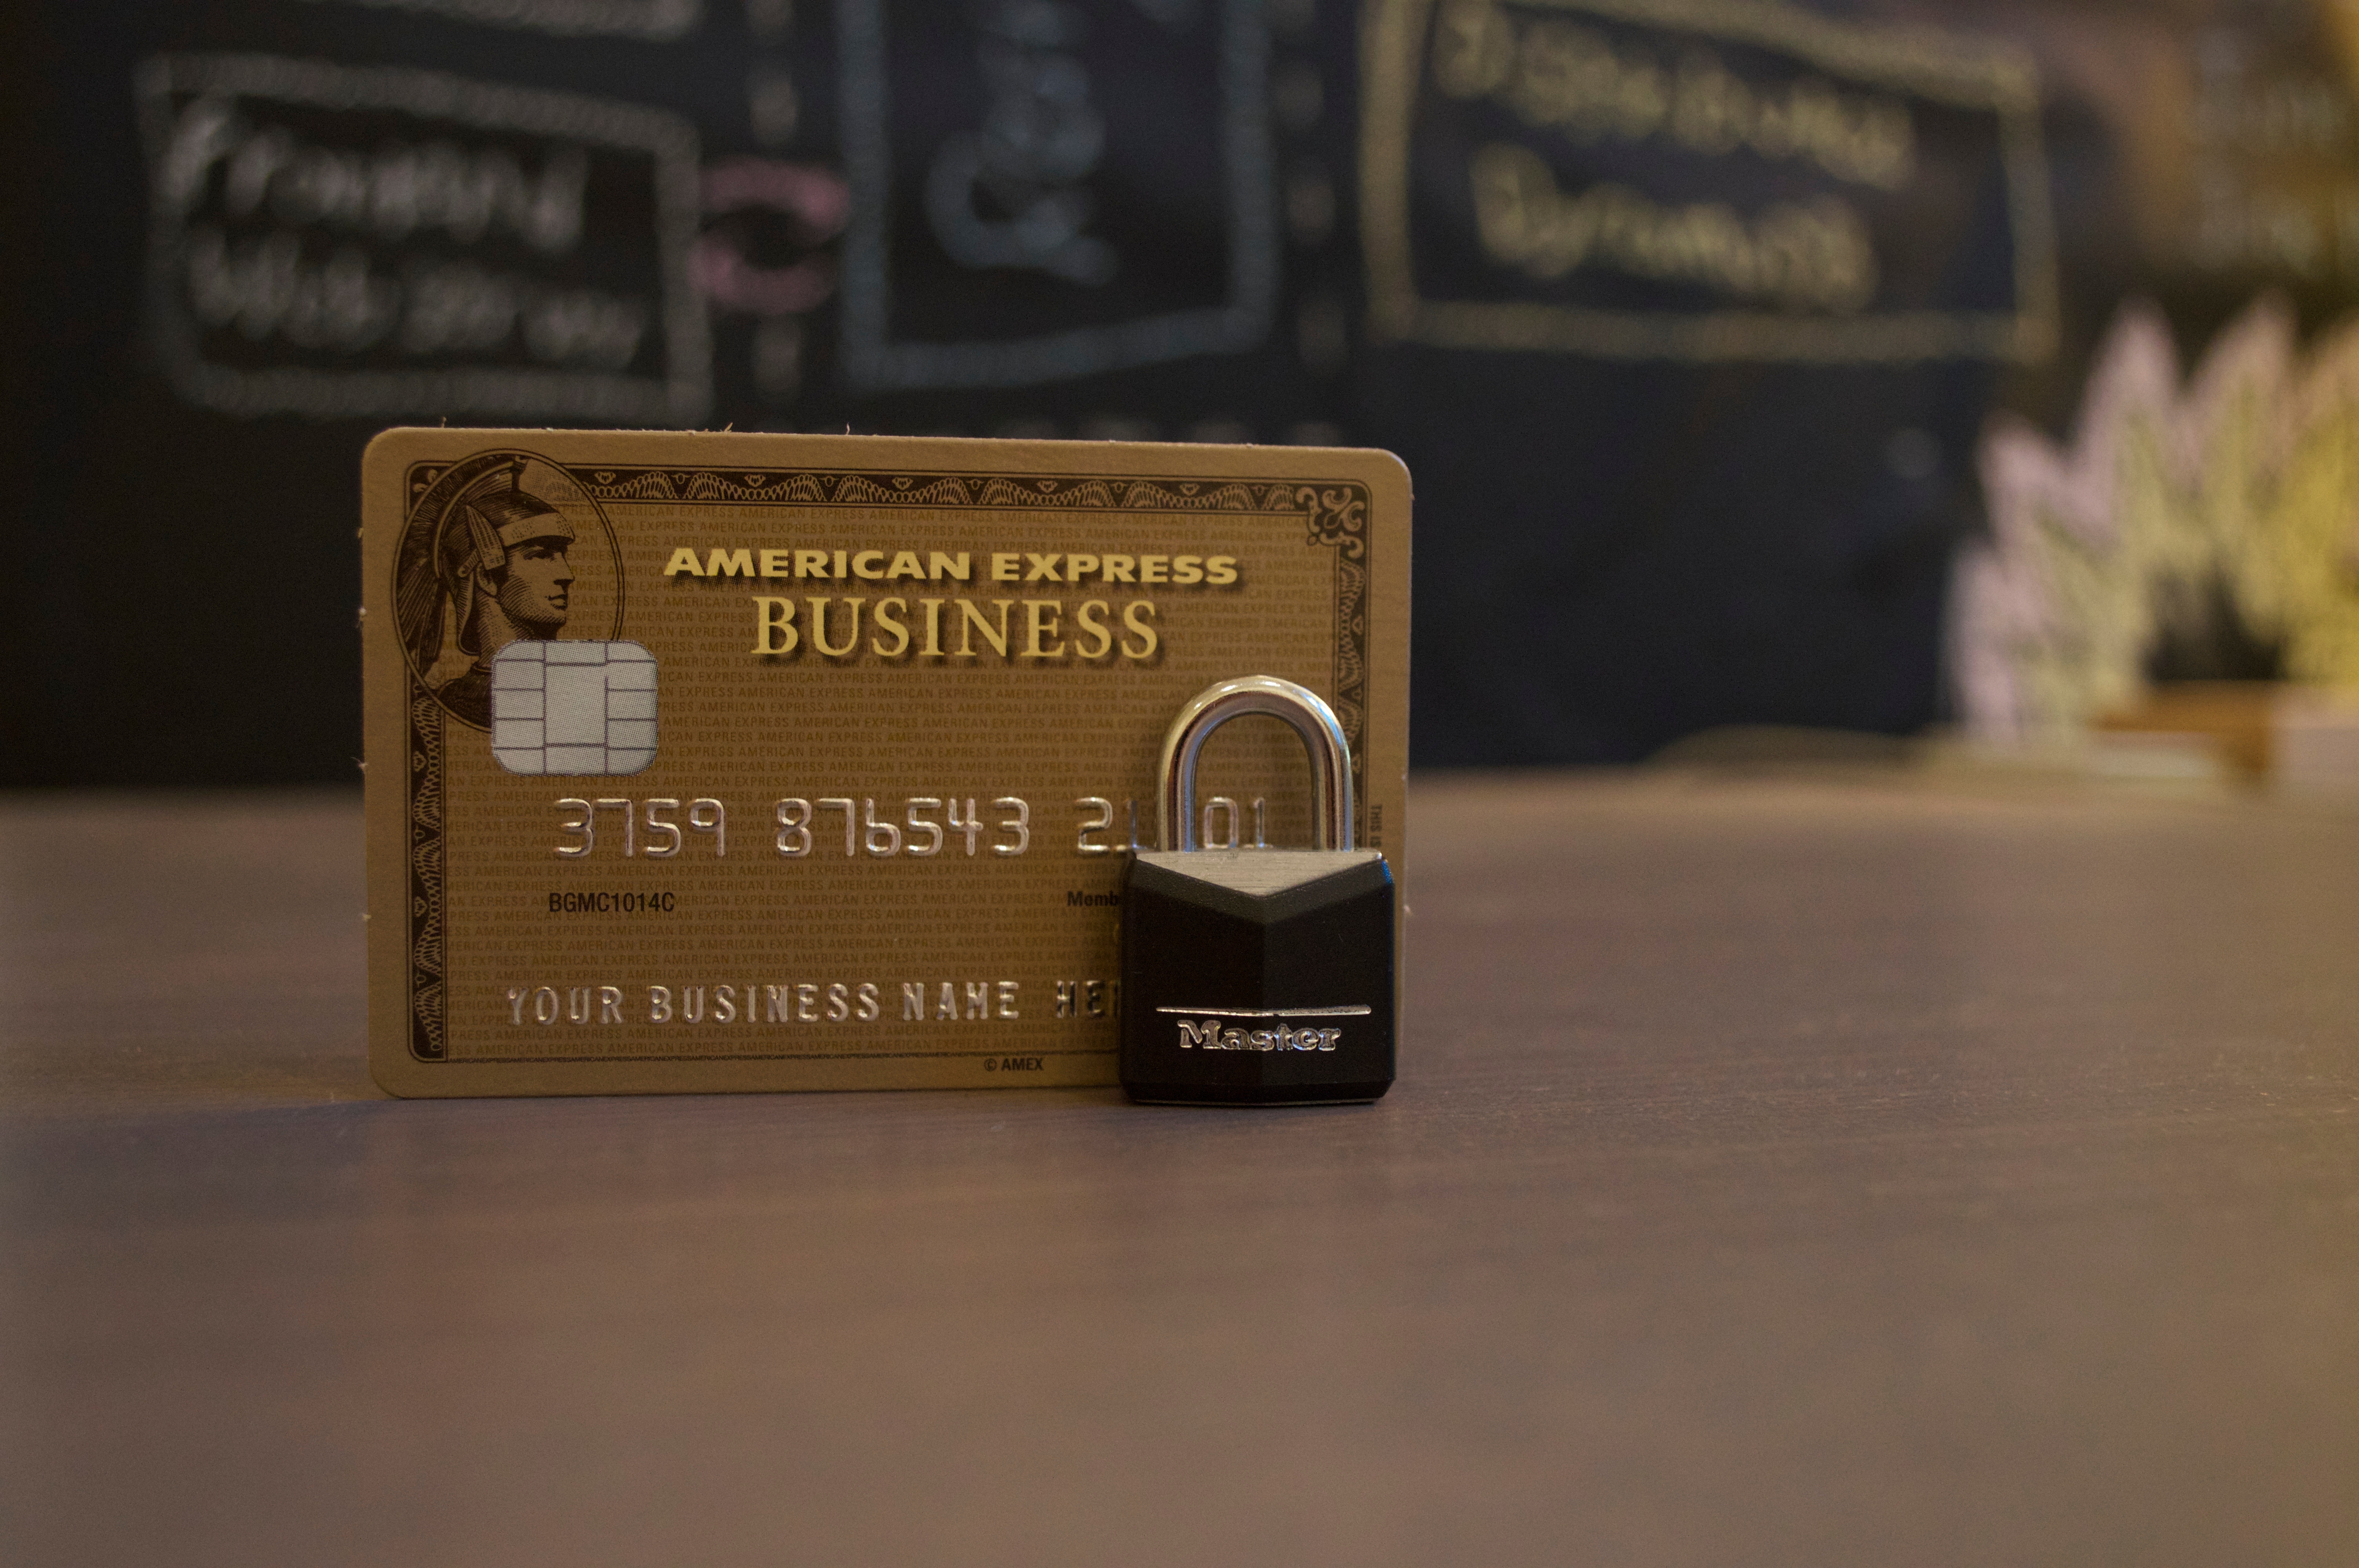
wood, brand